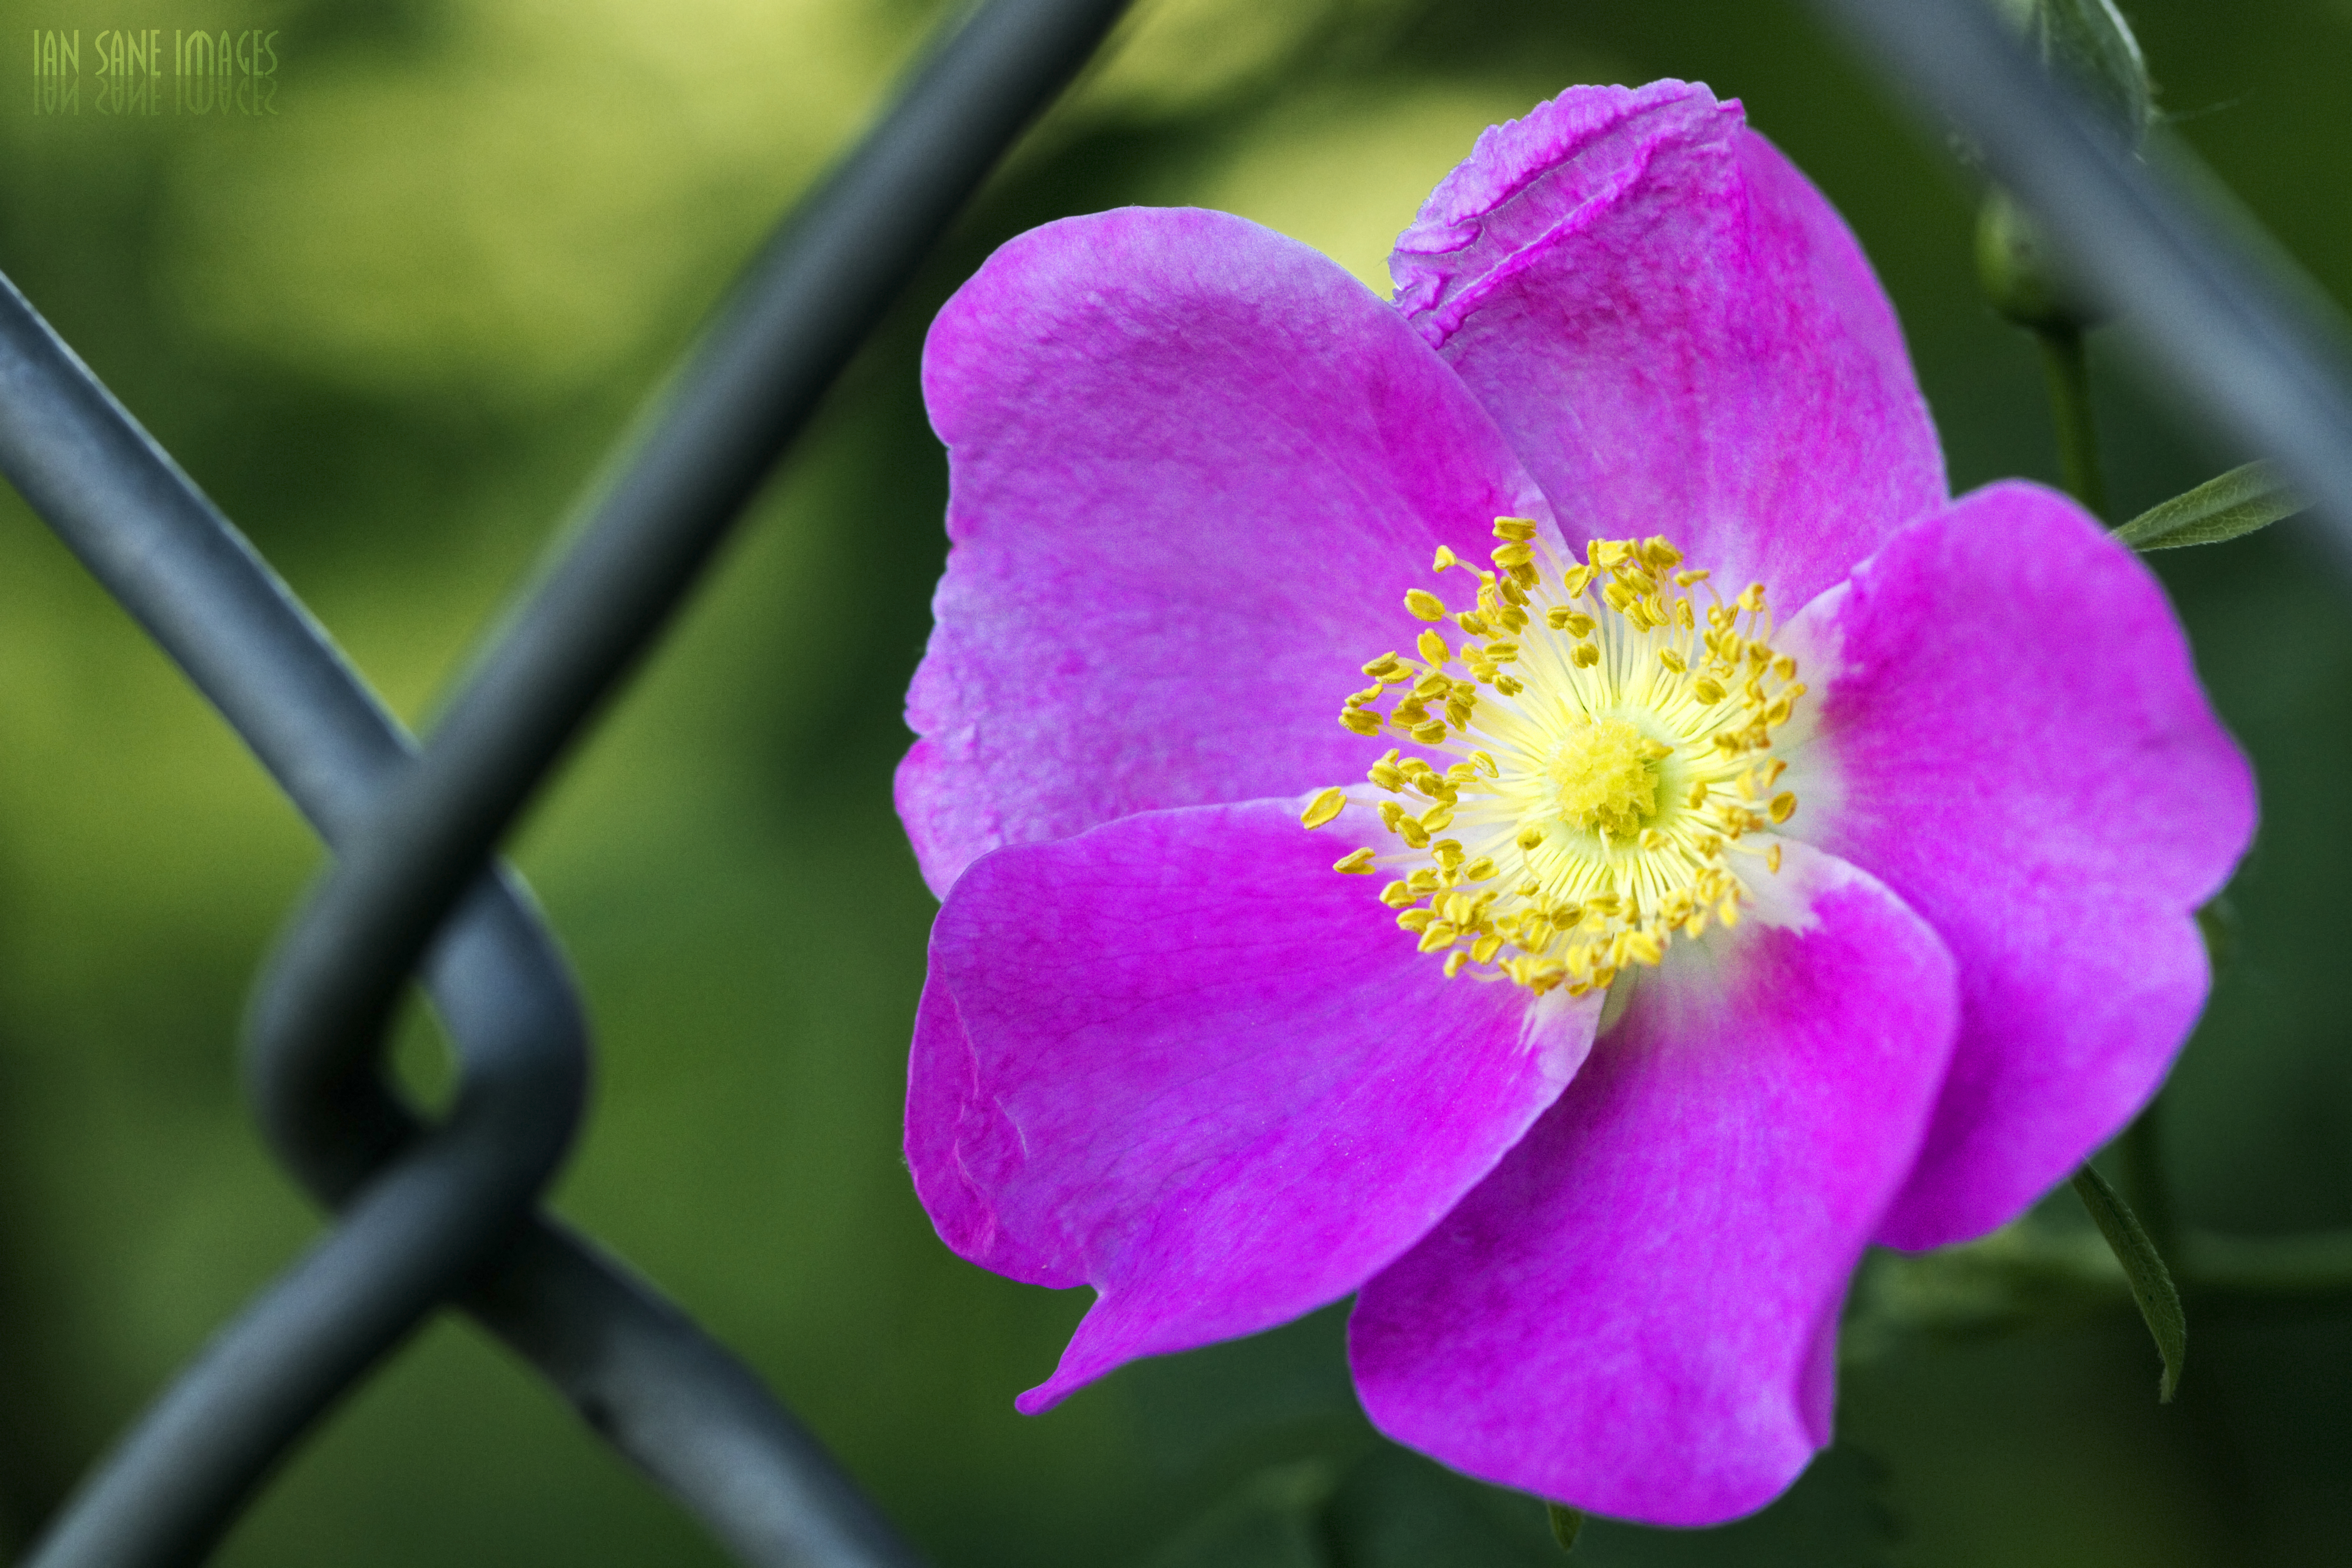
blossom, fence, plant, camera, chain, flower, petal, wild, rose, lens, macro, canon, botany, link, flora, wildflower, close up, eos, is, 7d, images, usm, alberta, f28l, ef100mm, oregon, tualatin, ian, sane, macro photography, caged, flowering plant, rose family, plant stem, land plant